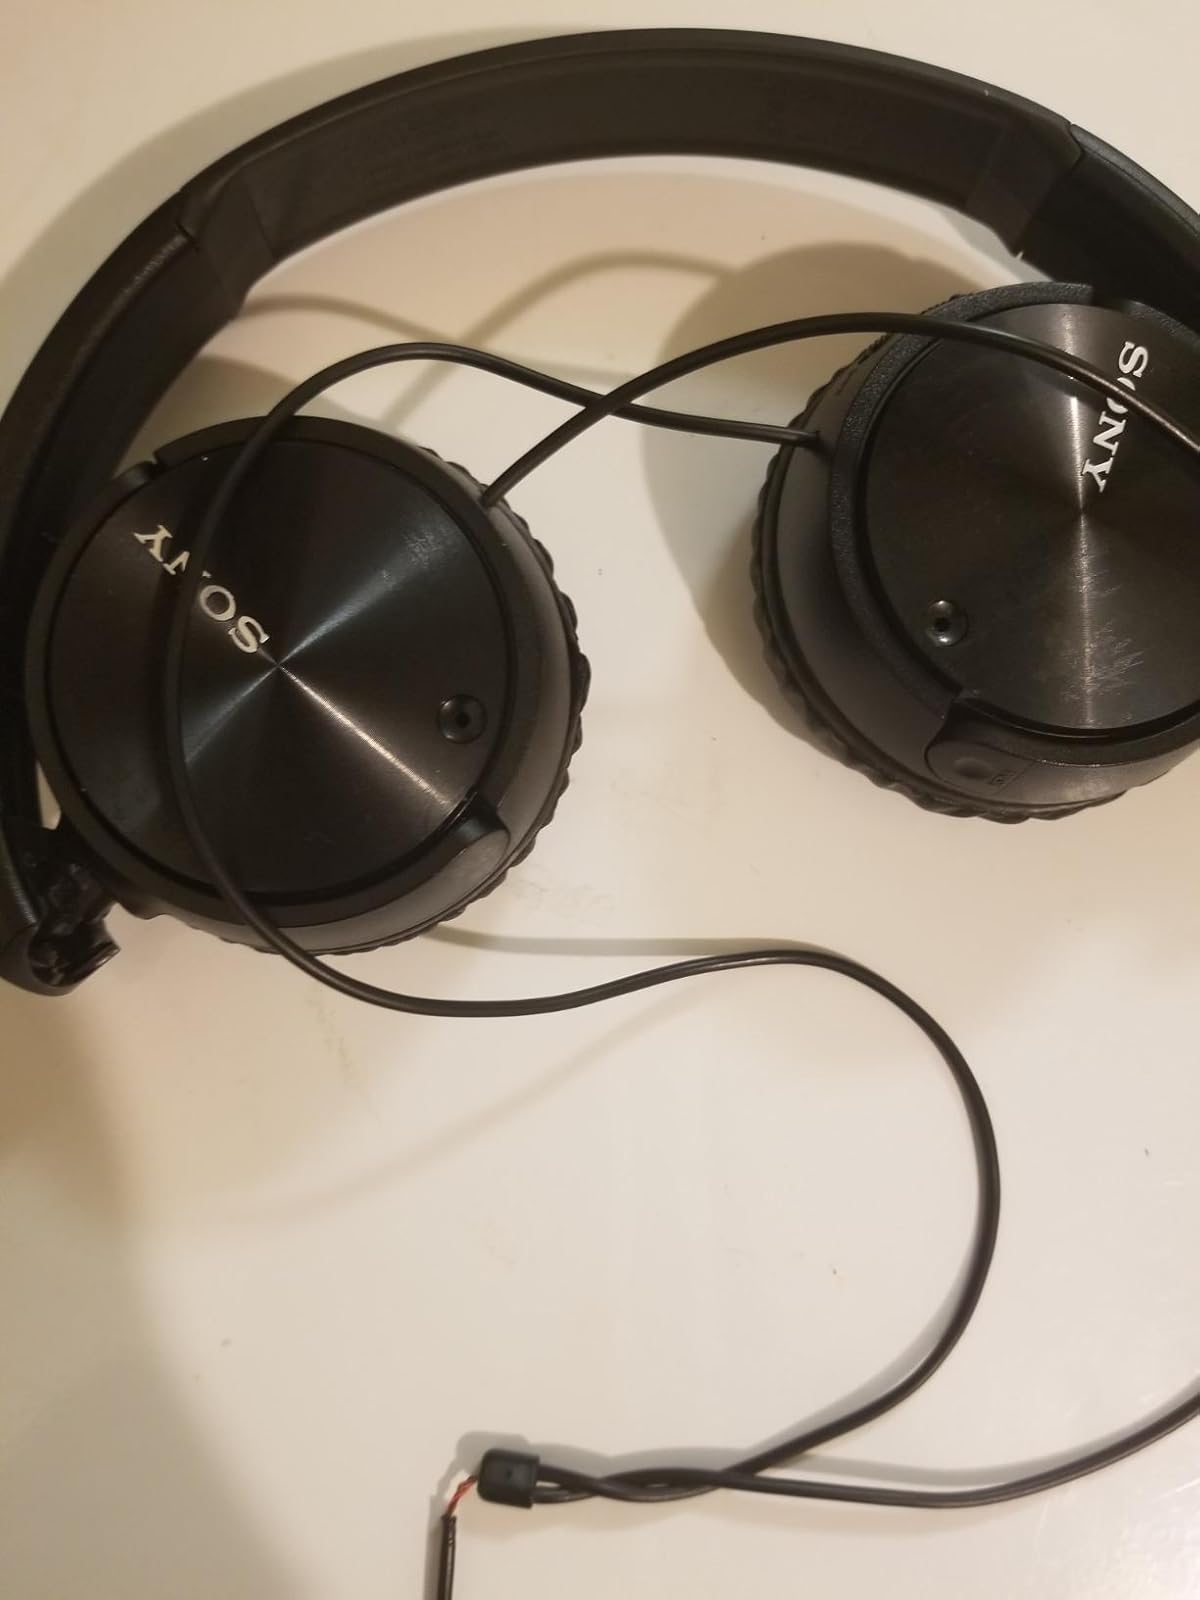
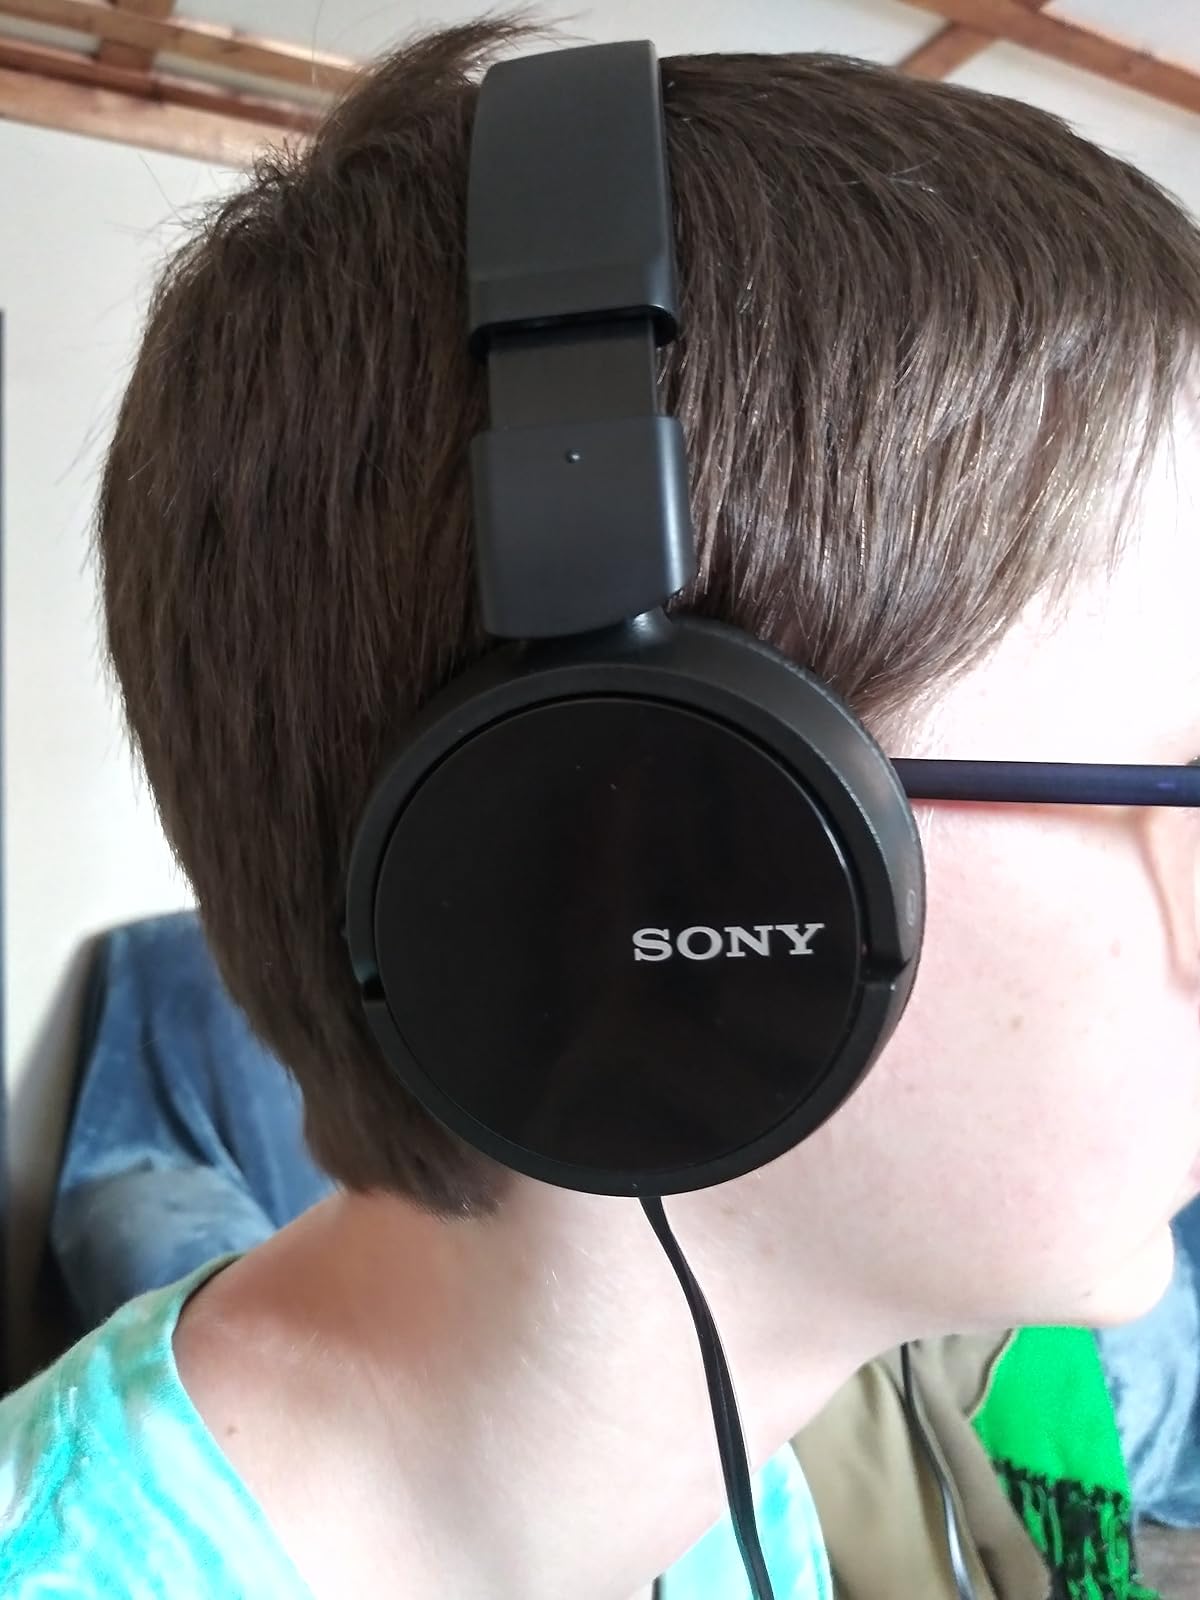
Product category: headphones
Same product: yes